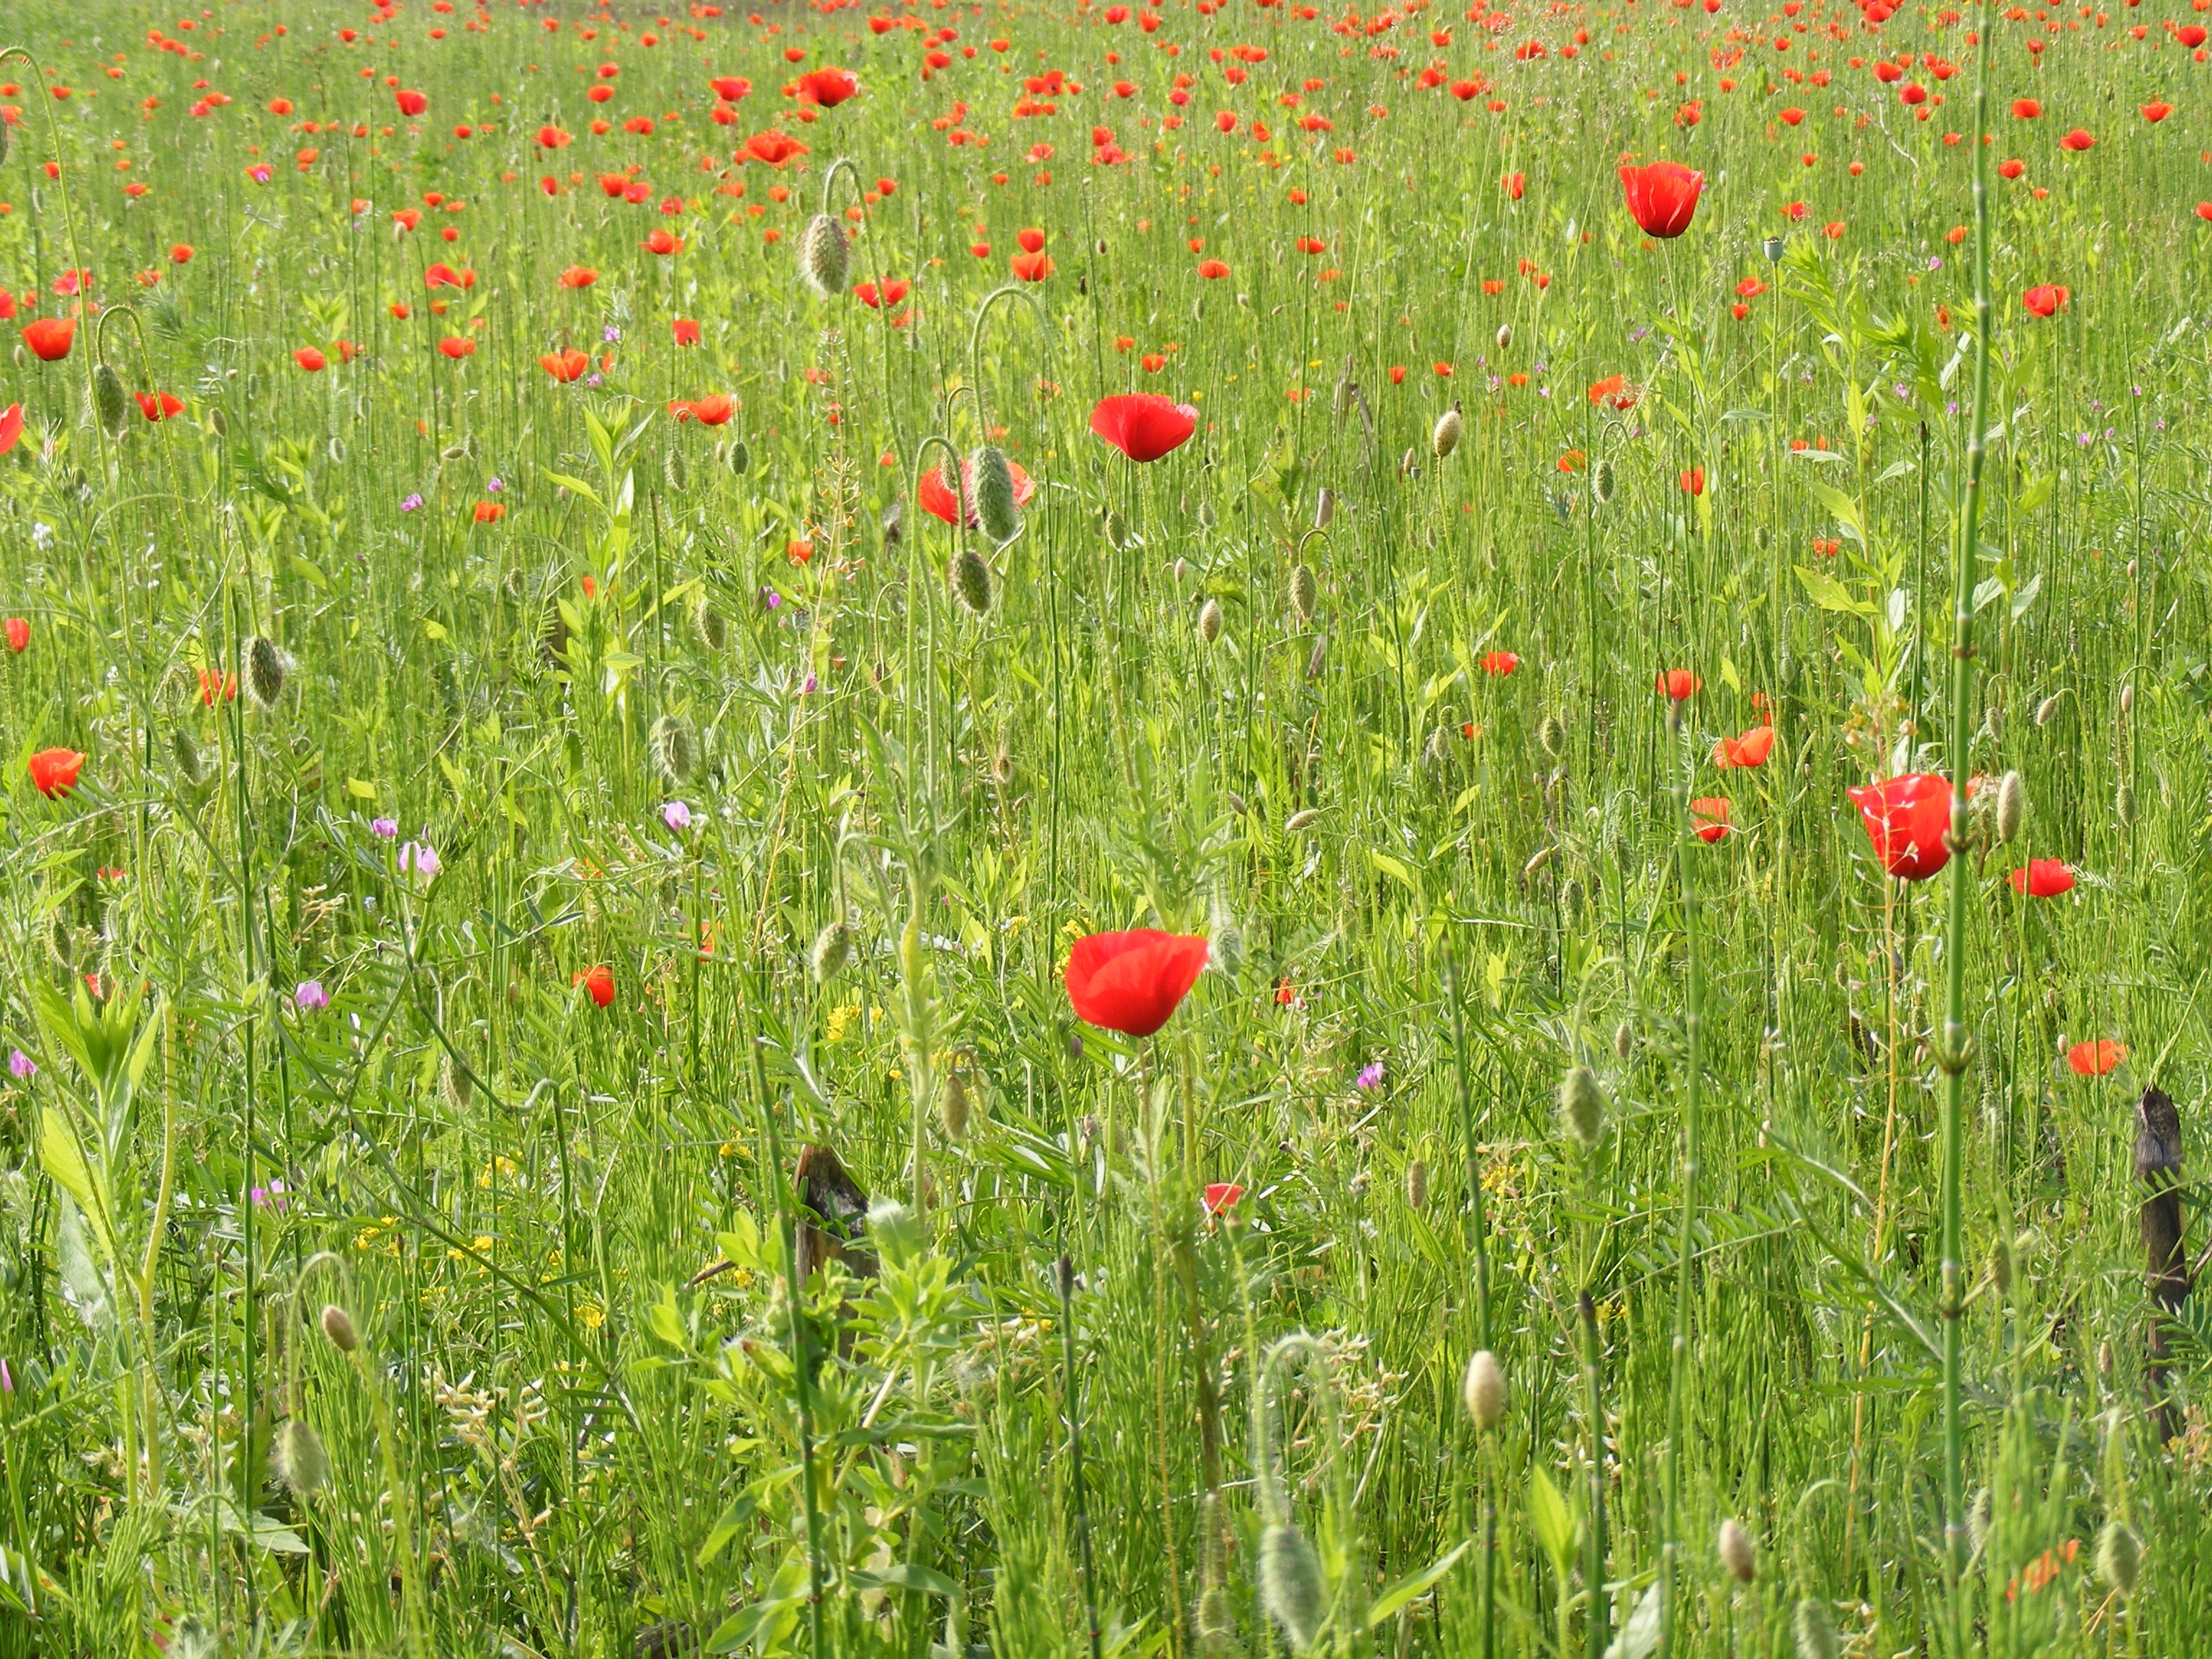
grass, plant, field, meadow, prairie, flower, wild, spring, pasture, corn, botany, flora, plain, plants, wildflower, grassland, poppy, habitat, papaveraceae, ecosystem, coquelicot, papaver, rhoeas, steppe, flowering plant, natural environment, grass family, land plant, poppy family